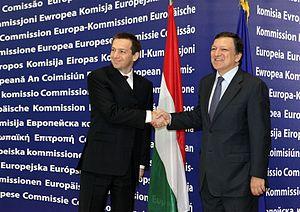
György Gordon Bajnai, né le 5 mars 1968 à Szeged, est un homme d'État hongrois, Premier ministre du 14 avril 2009 au 29 mai 2010. C'est le leader d'Ensemble 2014.